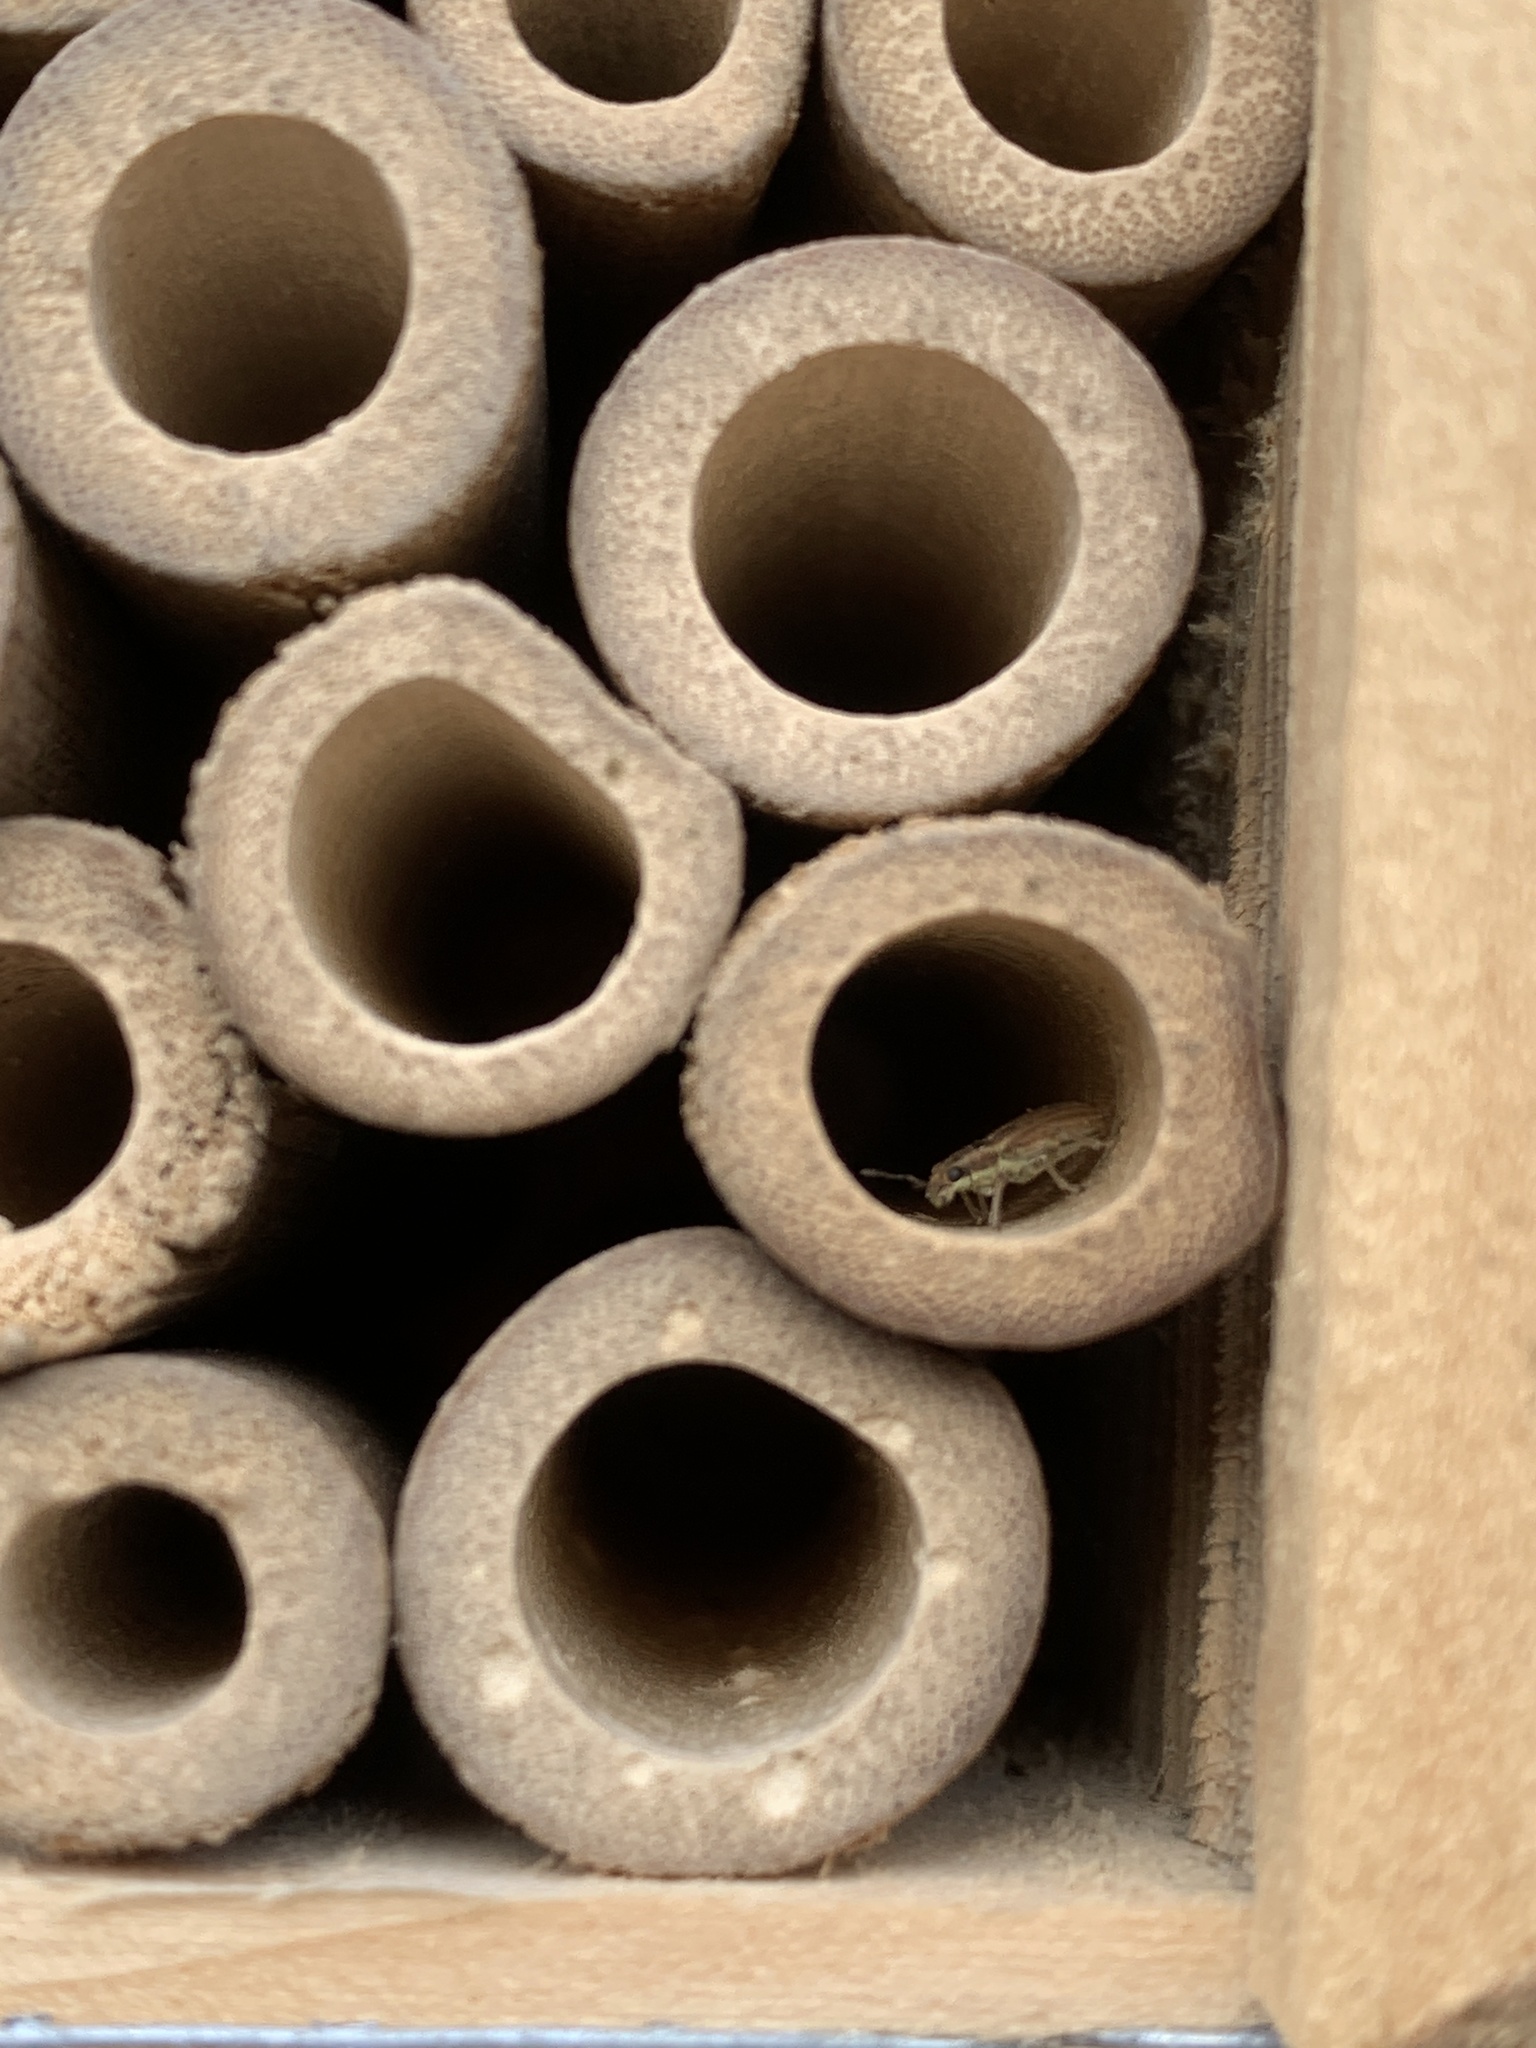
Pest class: pea_leaf_weevil